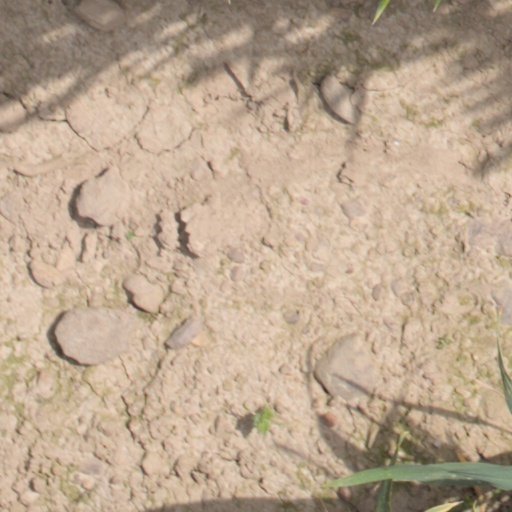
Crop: wheat